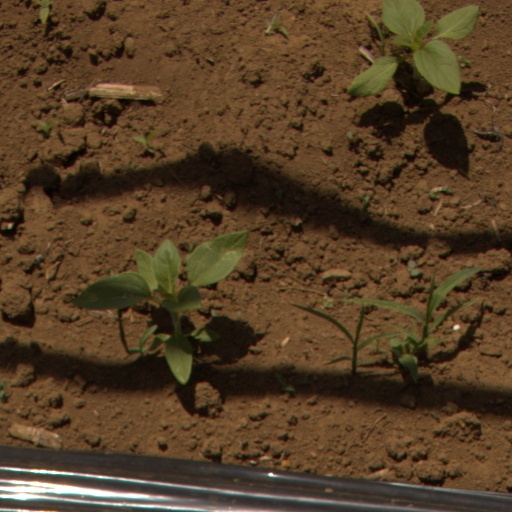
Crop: Jerusalem artichoke